Appeal procedure before the European Patent Office

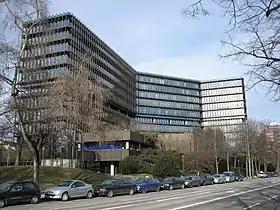
EPO headquarters in Munich, Germany, where the Boards of Appeal were based until 2017.

Decisions of the first instance departments of the European Patent Office (EPO) can be appealed, i.e. challenged, before the Boards of Appeal of the EPO, in a judicial procedure (proper to an administrative court), as opposed to an administrative procedure. These boards act as the final instances in the granting and opposition procedures before the EPO. The Boards of Appeal have been recognised as courts, or tribunals, of an international organisation, the EPO.